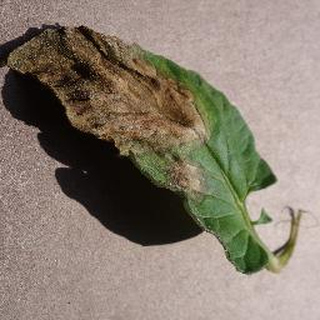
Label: tomato_late_blight